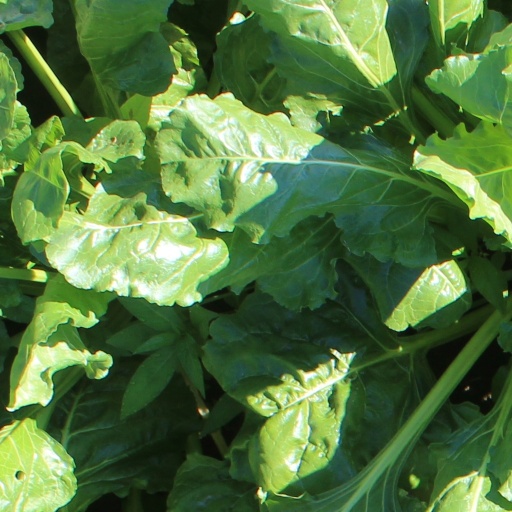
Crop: sugar beet